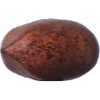
Label: nut_pecan